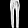
Label: Trouser